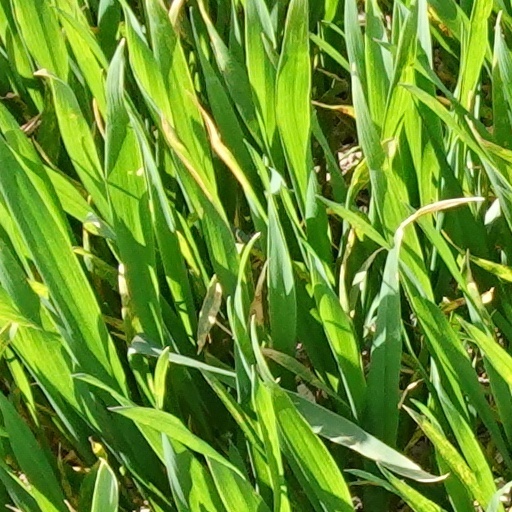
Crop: wheat